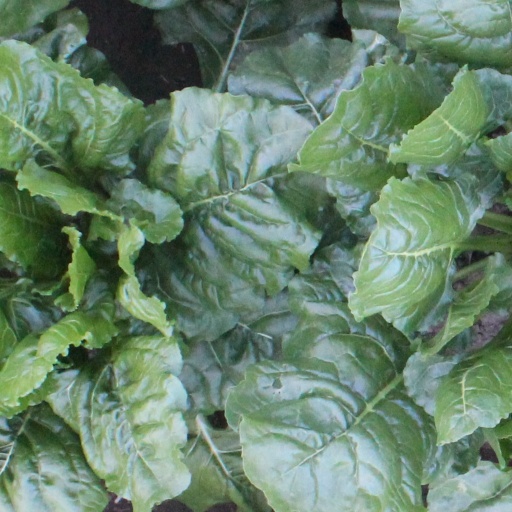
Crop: sugar beet